Paul Pelland

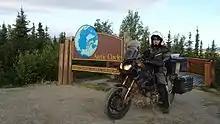
Longhaulpaul "Chasing the Cure"

Paul Pelland (also known as longhaulpaul) (born 1966) is an American long distance motorcyclist who has set many world records while living with multiple sclerosis. He lives in Londonderry, New Hampshire.